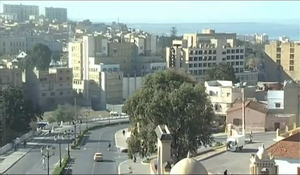
Mostaganem, vue sur la ville moderne - Algérie
Mostaganem est une commune algérienne de la wilaya de Mostaganem dont elle est le chef-lieu. C'est une ville portuaire de la Méditerranée, située au nord-ouest de l'Algérie, en bordure du golfe de Mostaganem, à 363 km à l'ouest d'Alger. Elle est la deuxième plus importante ville côtière de l'Ouest algérien après Oran.